Lwów–Warsaw school

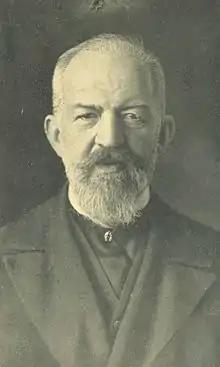
Kazimierz Twardowski

Polish philosophy and the Lwów–Warsaw school were considerably influenced by Franz Brentano and his pupils Kazimierz Twardowski, Anton Marty, Alexius Meinong, and Edmund Husserl. Twardowski founded the philosophical school when he became the chair of the Lviv University.